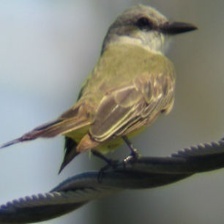
Species: TROPICAL KINGBIRD
Scientific name: TYRANNUS MELANCHOLICUS